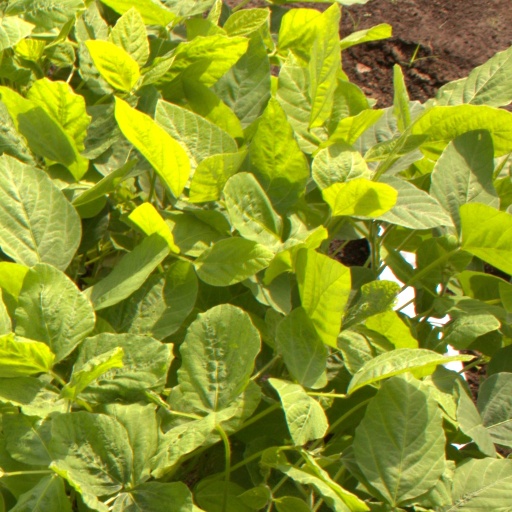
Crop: soybean